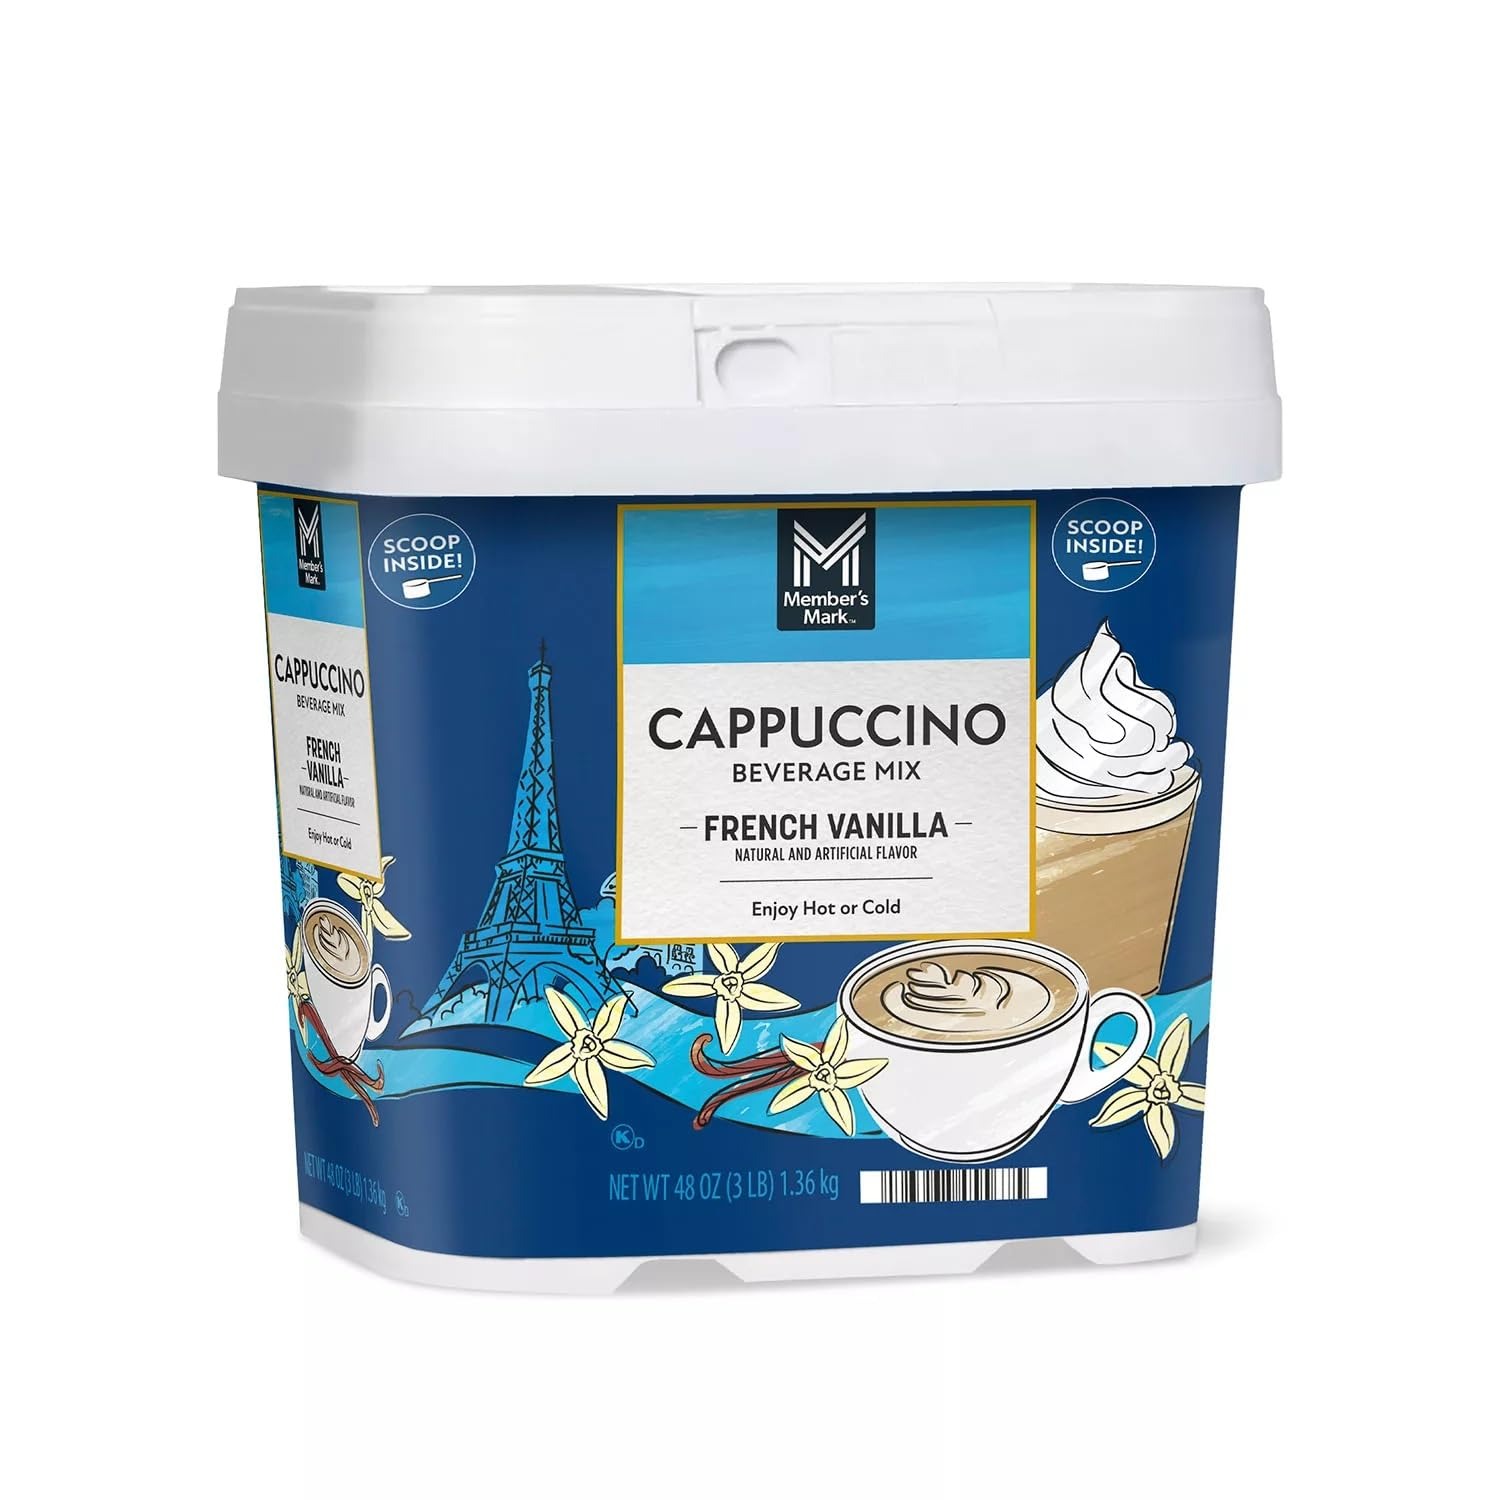
Item Name: Member's Mark Vanilla Cappuccino Mix, 3 Pound-SET OF 2
Value: 2.0
Unit: Count

Price: 37